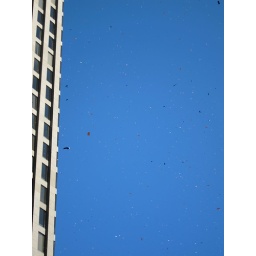
Orange and black confetti litters the sky over Market Street